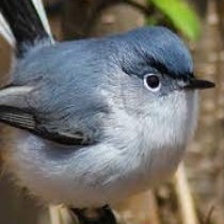
Species: BLUE GRAY GNATCATCHER
Scientific name: POLIOPTILA CAERULEA